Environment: real
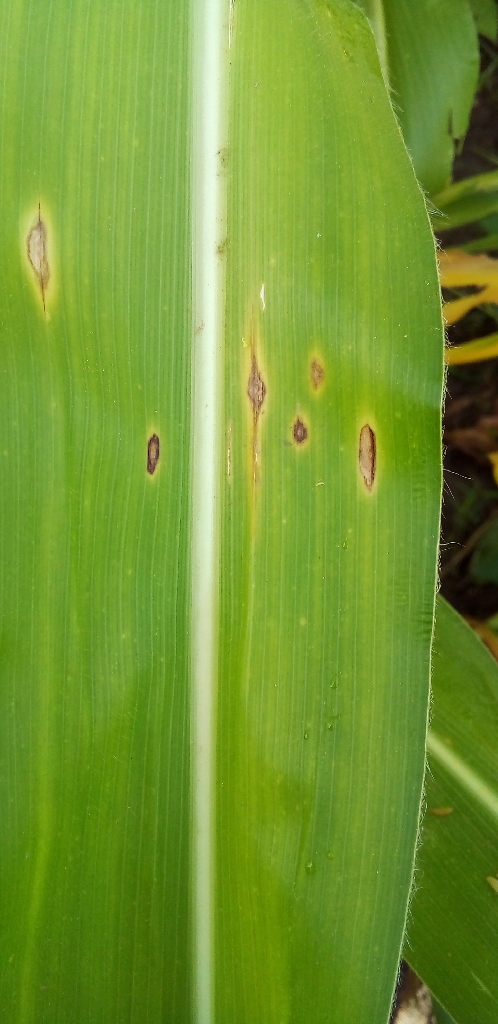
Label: northern_corn_leaf_blight